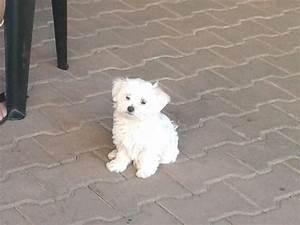
dog